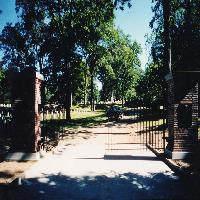
Weather: sun or clear